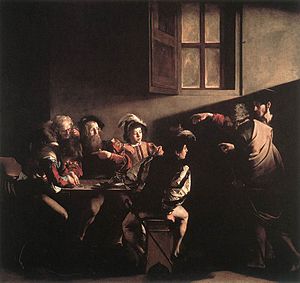
Chiaroscuro
Eksempel på chiaroscuro: "Matthæus' kaldelse" (1599-1600) af Caravaggio.
Chiaroscuro betegner inden for maleriet anvendelsen af lys og skygge i et maleri, især hvis farverne er stærkt kontrasterende. Caravaggio og Rembrandt er kendt for denne teknik, som var særlig værdsat i 1600-tallet.